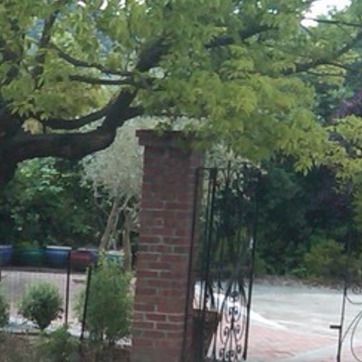
Material: brick